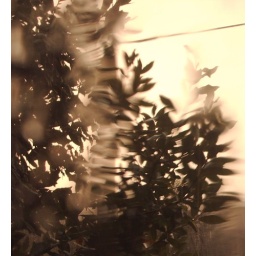
tree over a glass